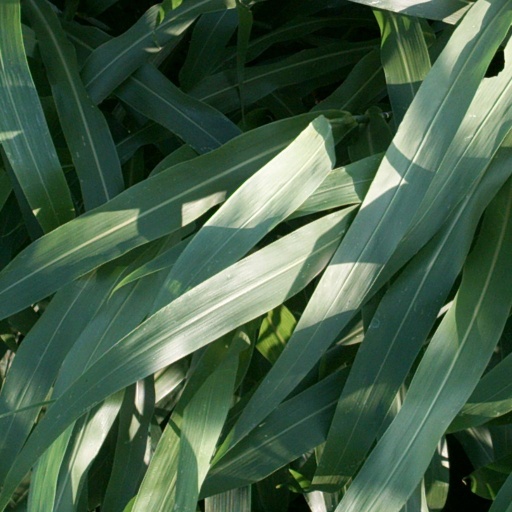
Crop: sorghum